George Orton

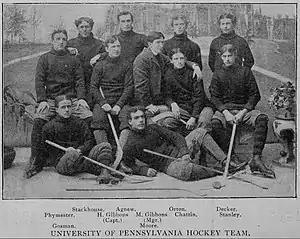
University of Pennsylvania team in front of photo of College Hall in 1896–97, its first season of existence, featuring George Orton (Top row, second from the end (of the right side, viewer's perspective).

Orton was known as "The Father of Philadelphia Hockey". He introduced ice hockey to Philadelphians in 1896 while at Penn, and captained the first team there. Citing a lack of a proper facility, Orton was responsible for the building of the first indoor ice arena in Philadelphia, and the popularity of the sport took off from there. Orton founded the Philadelphia Hockey League in 1897, and the following year formed the Quaker City Hockey Club which played in the highly-competitive American Amateur Hockey League. From 1920 to 1922, Orton coached the Penn Varsity hockey team. Years earlier, while attending the University of Toronto, he helped form the first hockey team there, and also played soccer for the 'Varsity' team in the Toronto Football League. Orton was chosen to play on Canada's team that played against a U.S. all-star team from Fall River, Mass. on June 14, 1891. In 1910 he played centre half for the Philadelphia all-stars against the New York all-stars In Haverford, Pennsylvania, and in 1923, at the age of fifty, he was playing soccer for Merchantville in the Philadelphia league. He was a member of the Merion and Belmont Cricket Clubs of Philadelphia, the New York Athletic Club, the Pennsylvania Athletic Club, the University of Pennsylvania Track Club and was the secretary of the Rose Tree Fox Hunting Club of Media, Pa. for forty-three years. Orton was also a member of the American Academy of Poets, and spoke nine languages fluently.